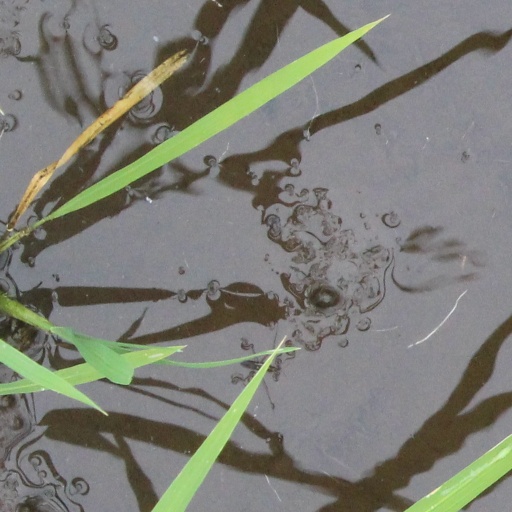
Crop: rice